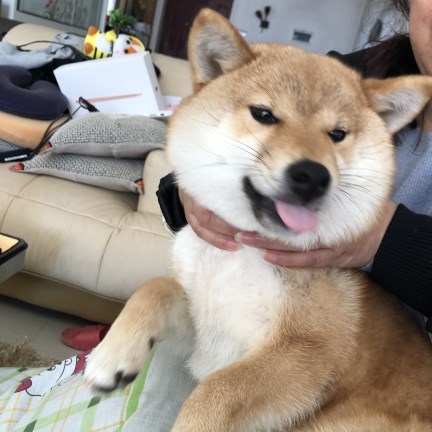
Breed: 1043-n000001-Shiba_Dog